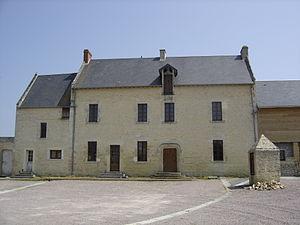
maison ancienne achetée par la mairie